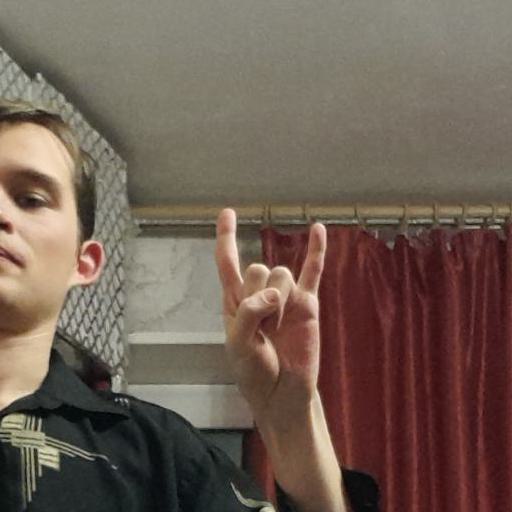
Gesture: rock